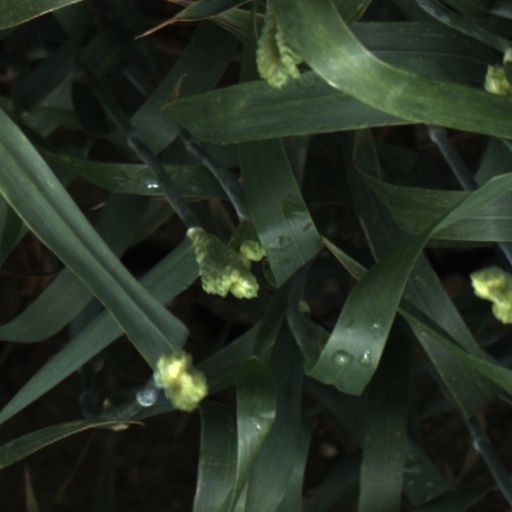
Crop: wheat